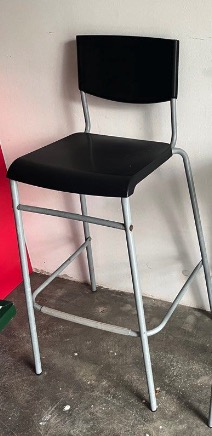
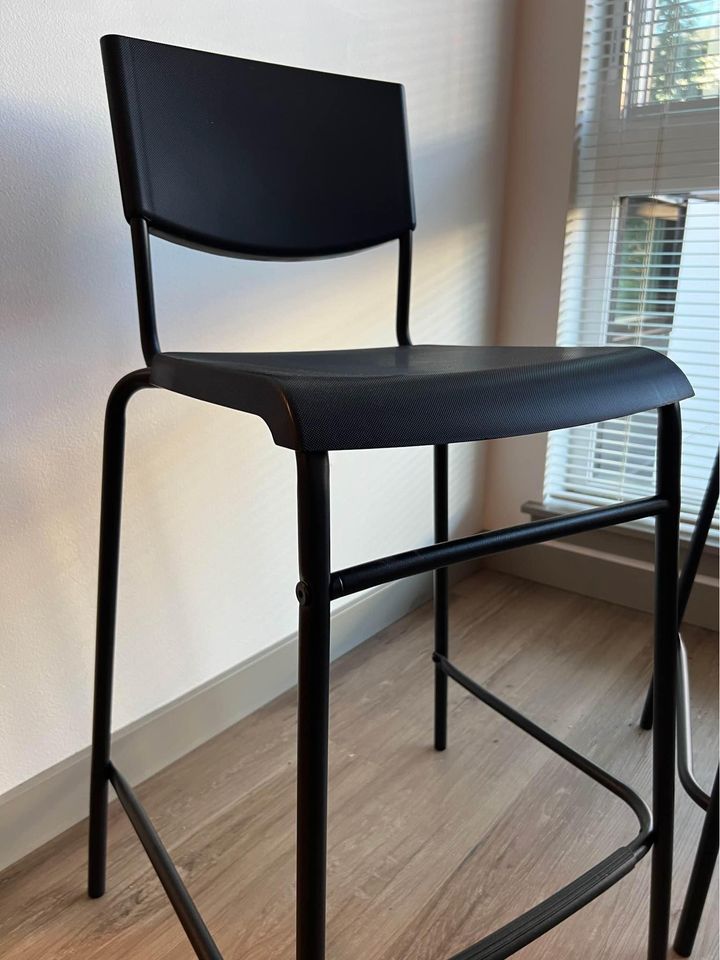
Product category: stool
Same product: no